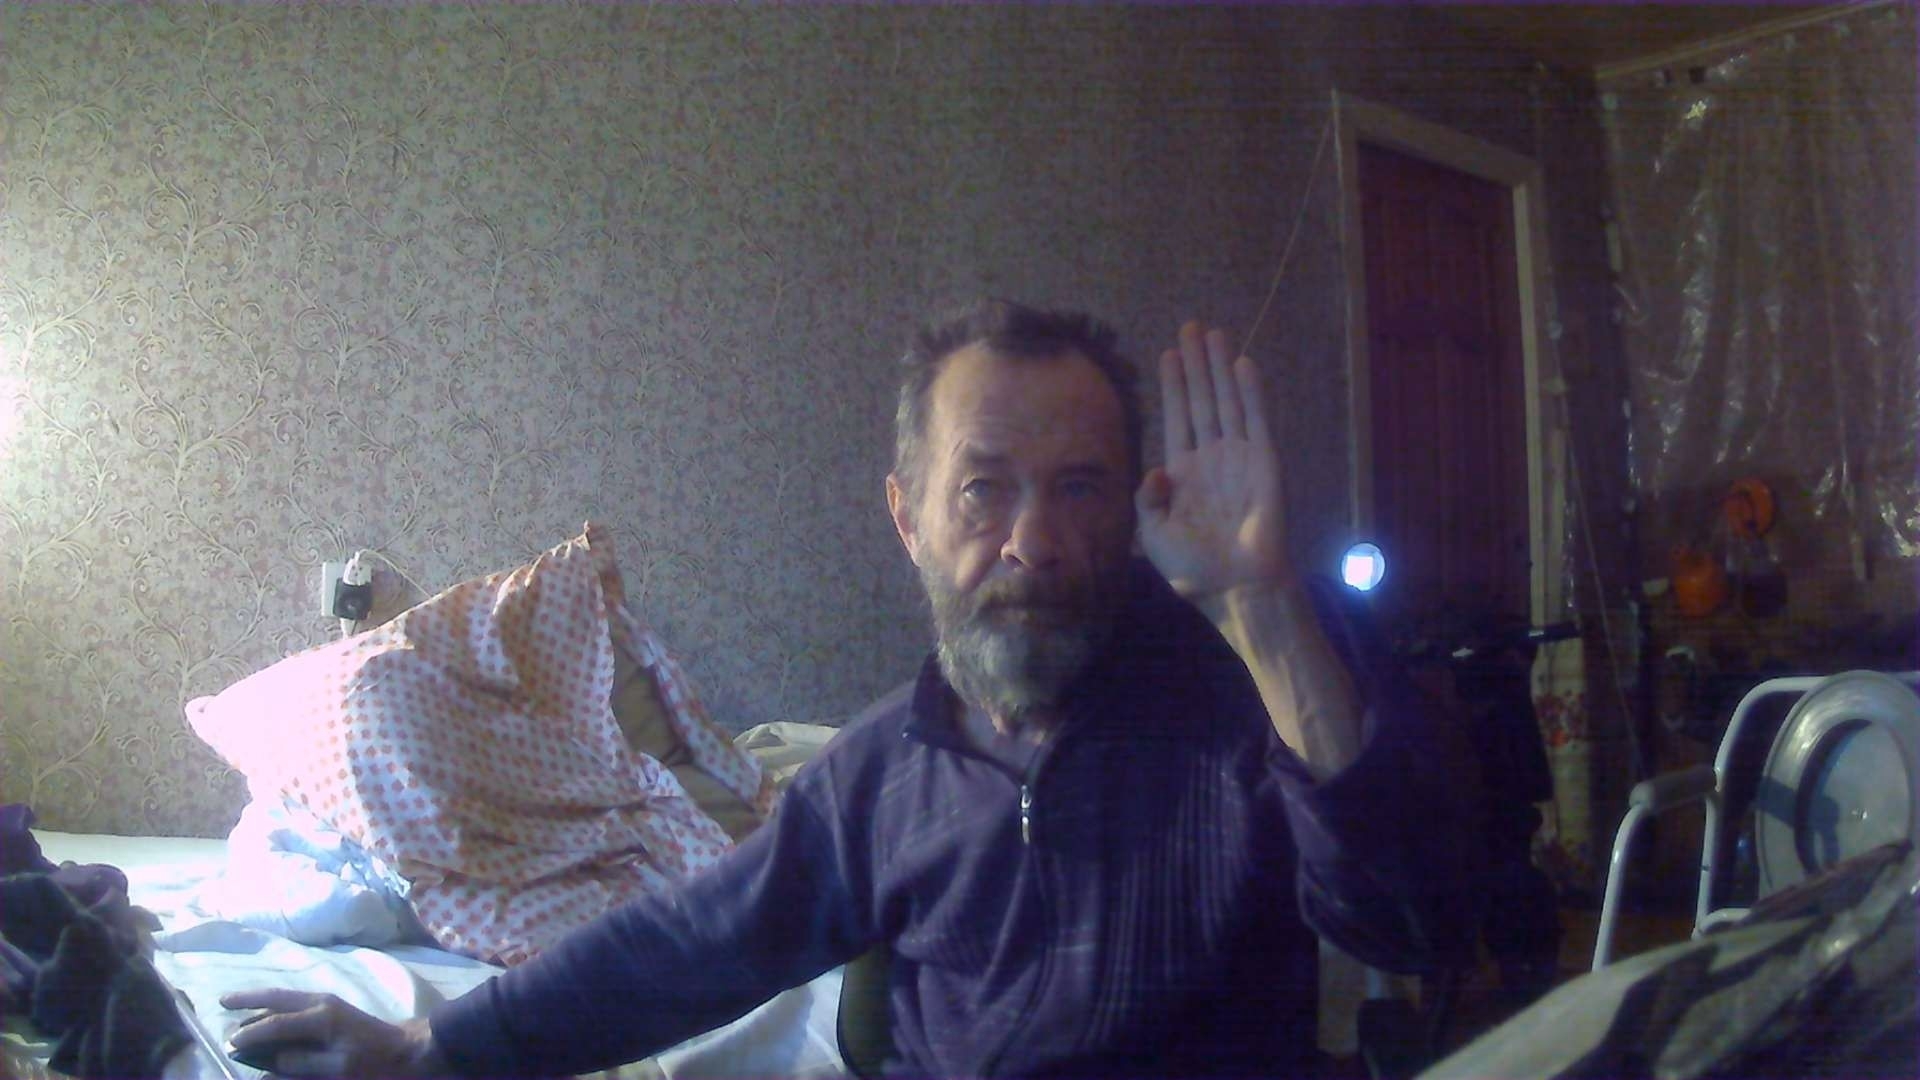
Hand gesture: stop